Western Libraries

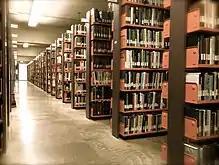
Stacks at the Weldon Library

The building itself is "modernist" and "angular", an example of the "new, sharply-planed brutalism" typical of buildings constructed on campus during the 1960s. Construction broke ground in 1968 and opened on June 1, 1972. It was a joint design by architects Ronald E. Murphy and John Andrews. Murphy designed other buildings on Western's campus including Middlesex College, Alumni Hall and Spencer Engineering Building.